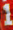
Number: 1